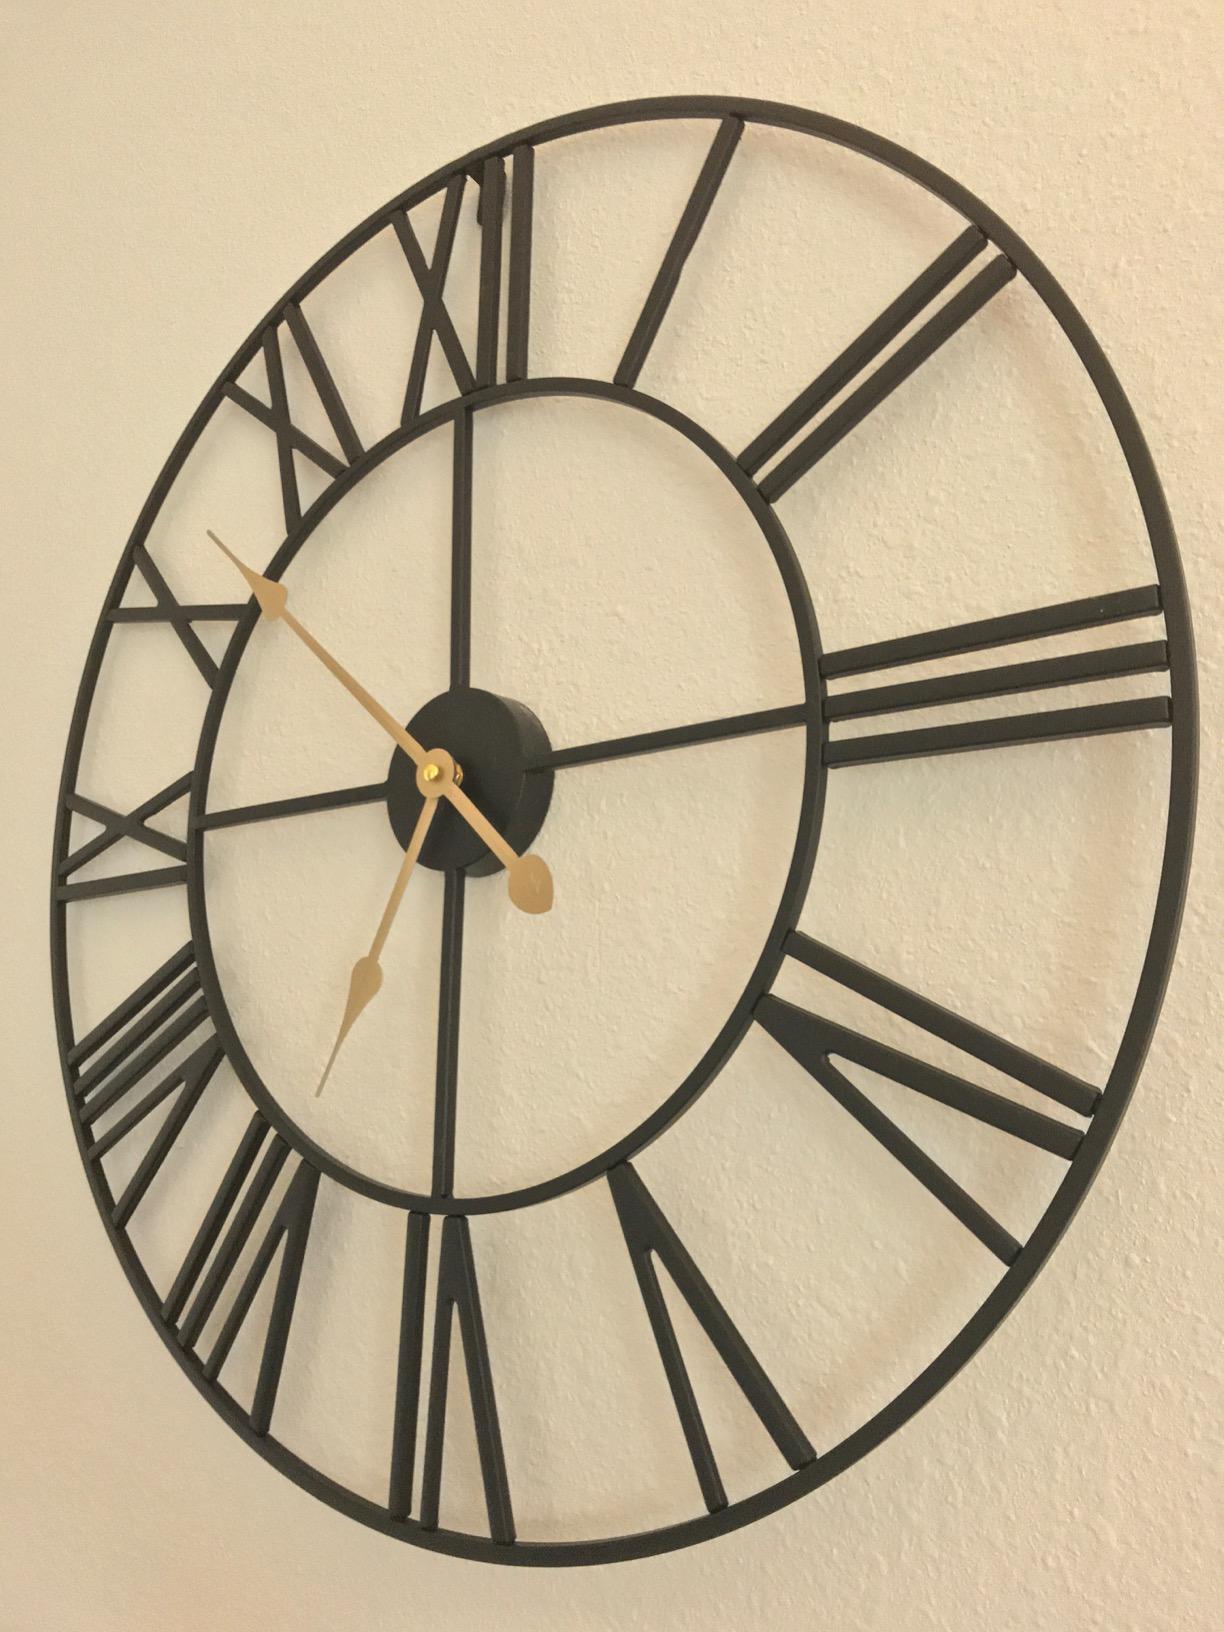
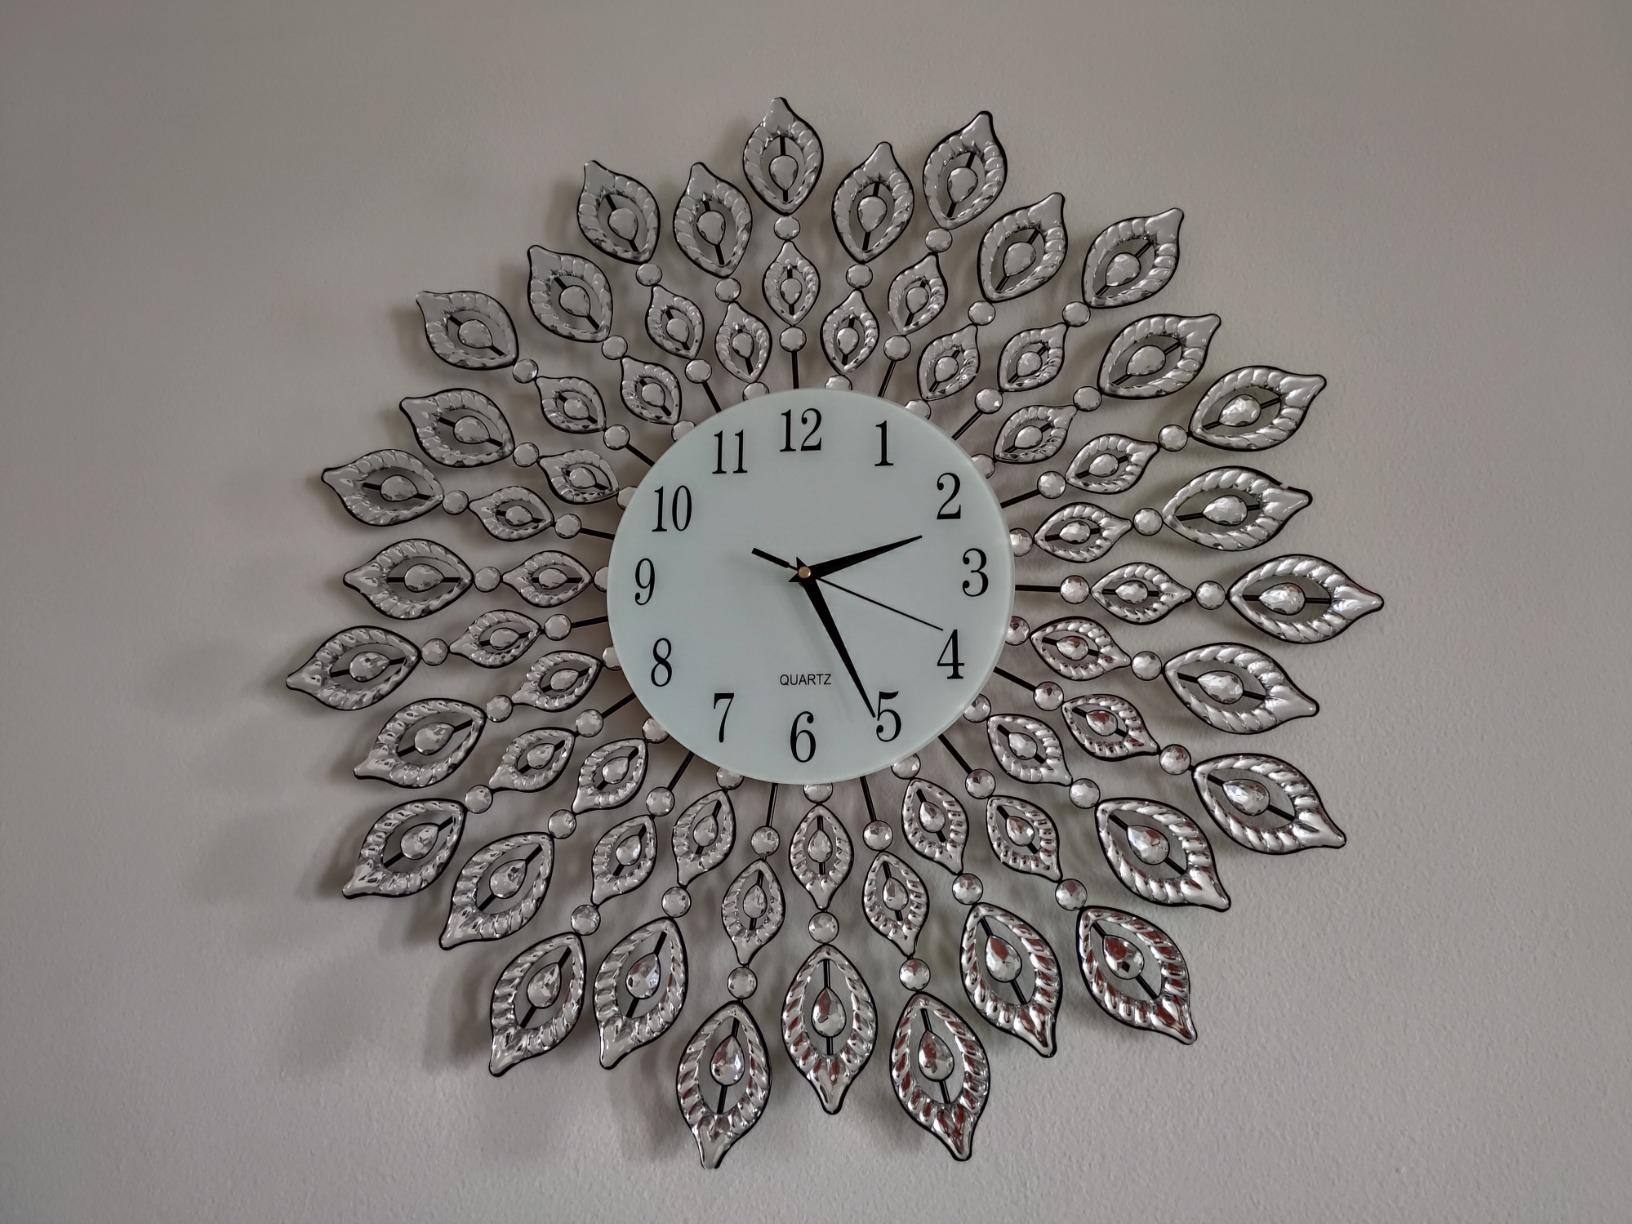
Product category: clock
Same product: no